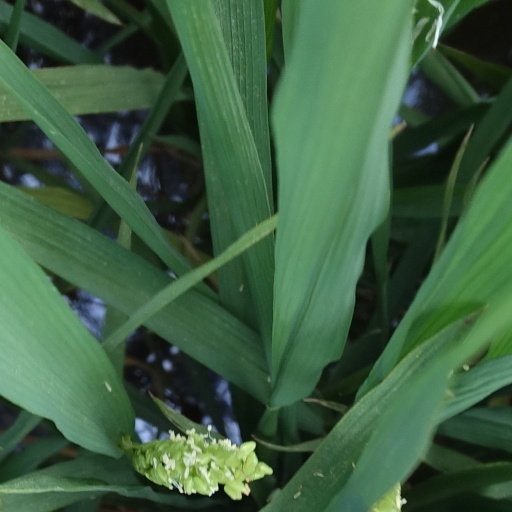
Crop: rice